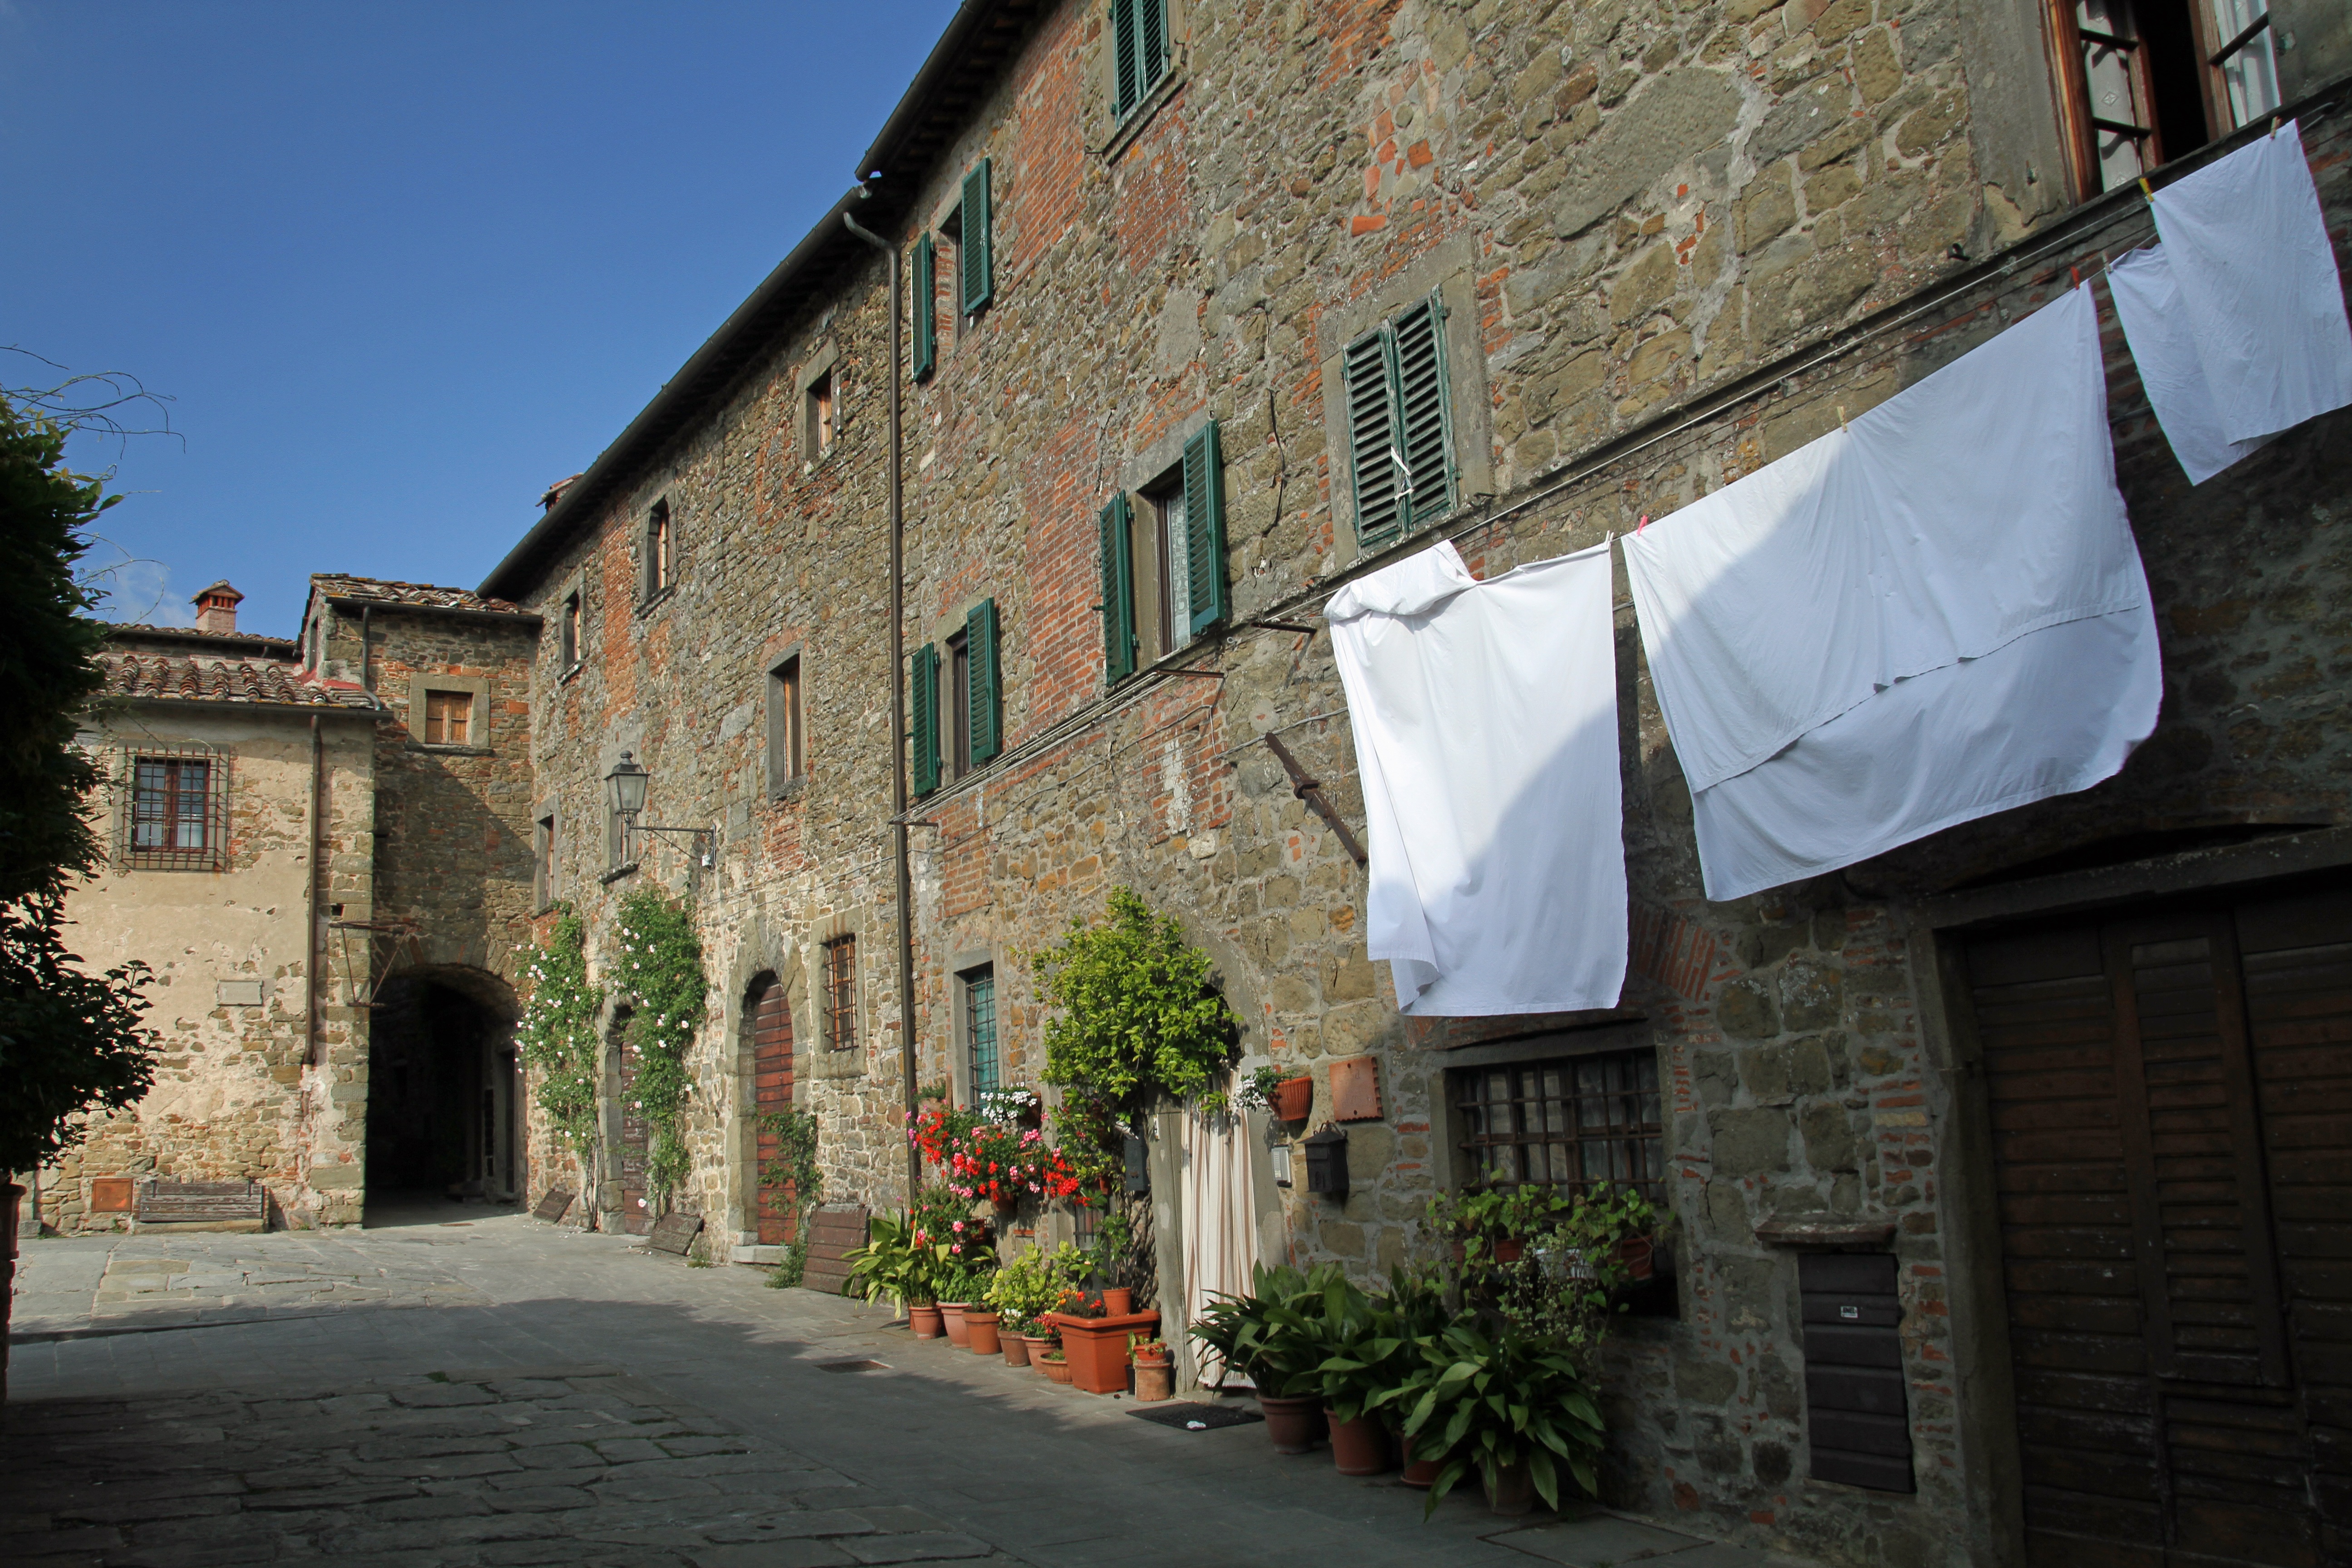
architecture, road, street, house, window, town, old, alley, home, stone, village, cottage, facade, laundry, bricks, estate, neighbourhood, stone walls, urban area, human settlement